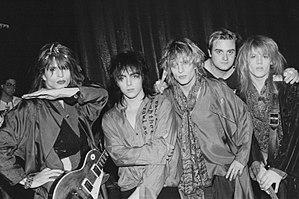
Gene Loves Jezebel est un groupe britannique de rock gothique fondé au début des années 1980 par les jumeaux Michael et Jay Aston. Le groupe est désormais scindé en deux formations homonymes.